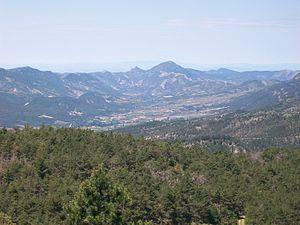
vue général de la vallée de l'Ouvèze depuis le col de Perty
Le col de Perty à 1 302 mètres d'altitude relie Saint-Auban-sur-l'Ouvèze à l'ouest et Orpierre à l'est.
La Route des Princes d'Orange relie la ville d'Orange au village d'Orpierre. C'est un trajet de 107 km, qui longe l'Ouvèze en passant par Vaison-la-Romaine et Buis-les-Baronnies, franchit le col de Perty, et suit la vallée du Céans.
L’Ouvèze est une rivière du sud-est de la France qui coule dans les départements de la Drôme et de Vaucluse. Elle est un affluent gauche du Rhône.